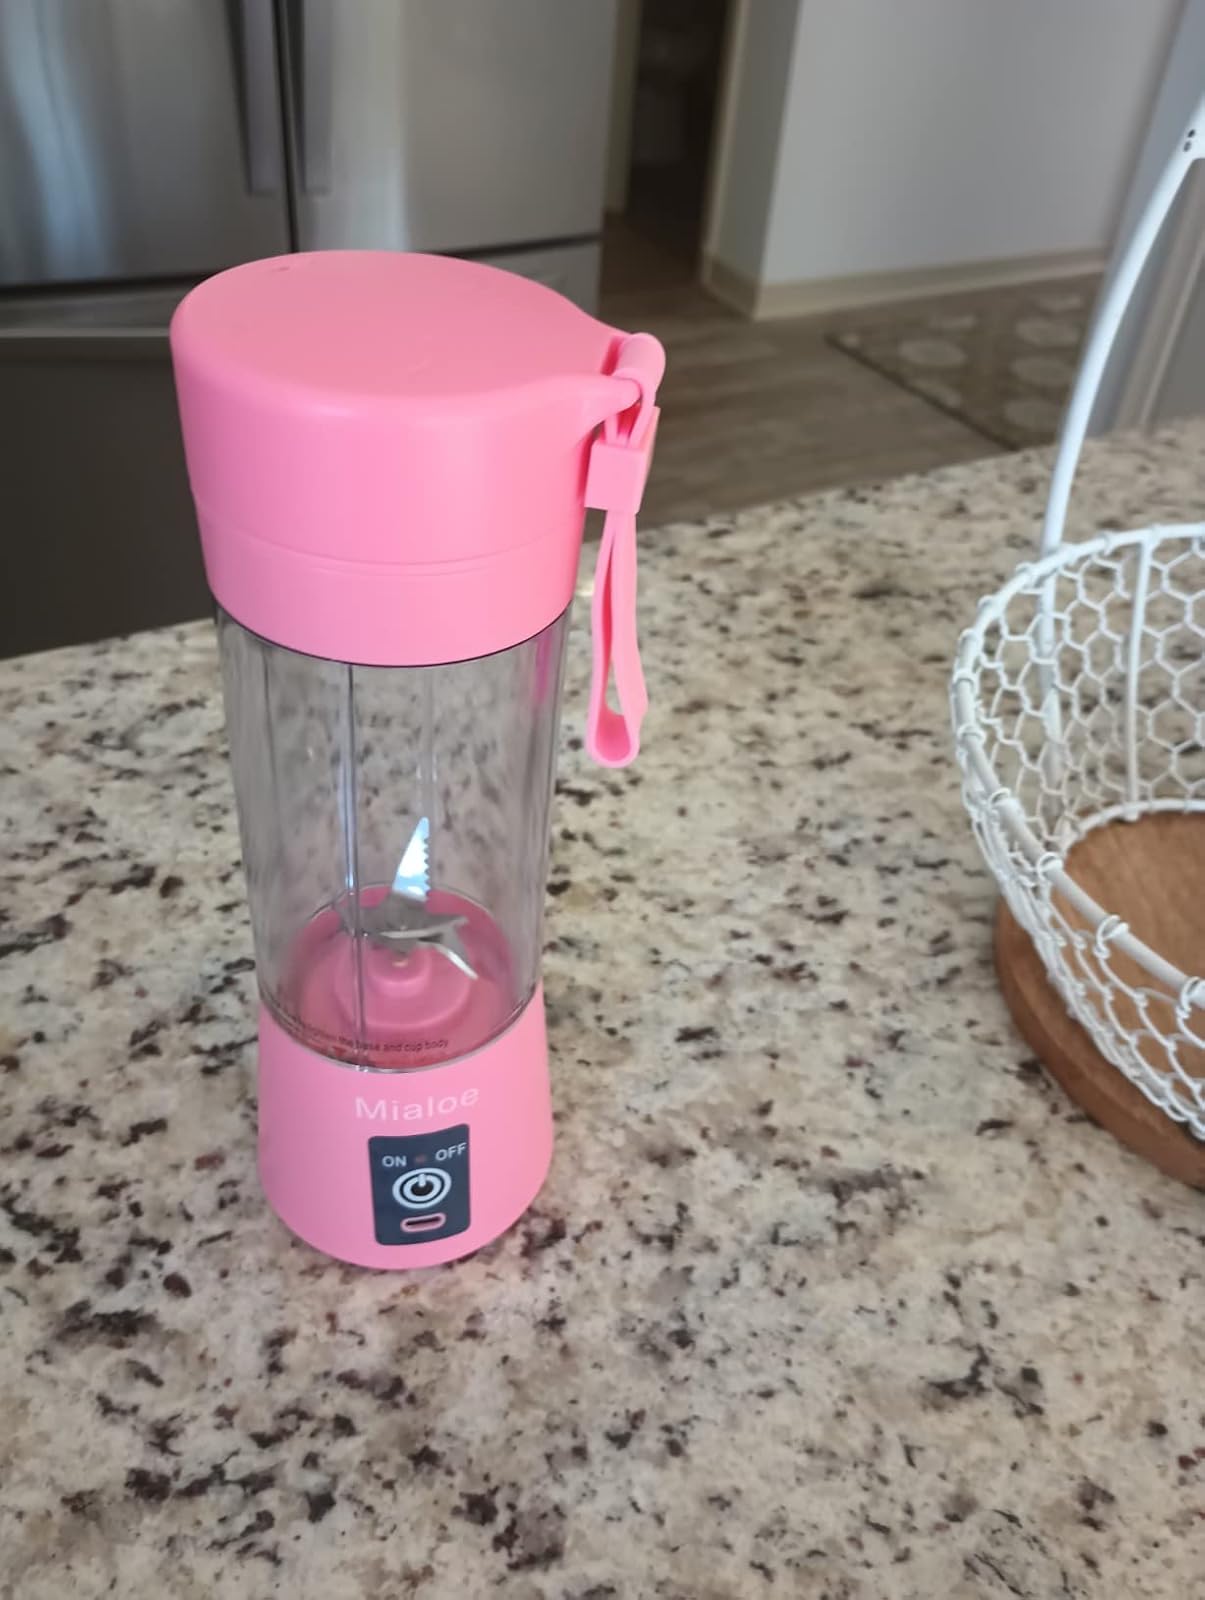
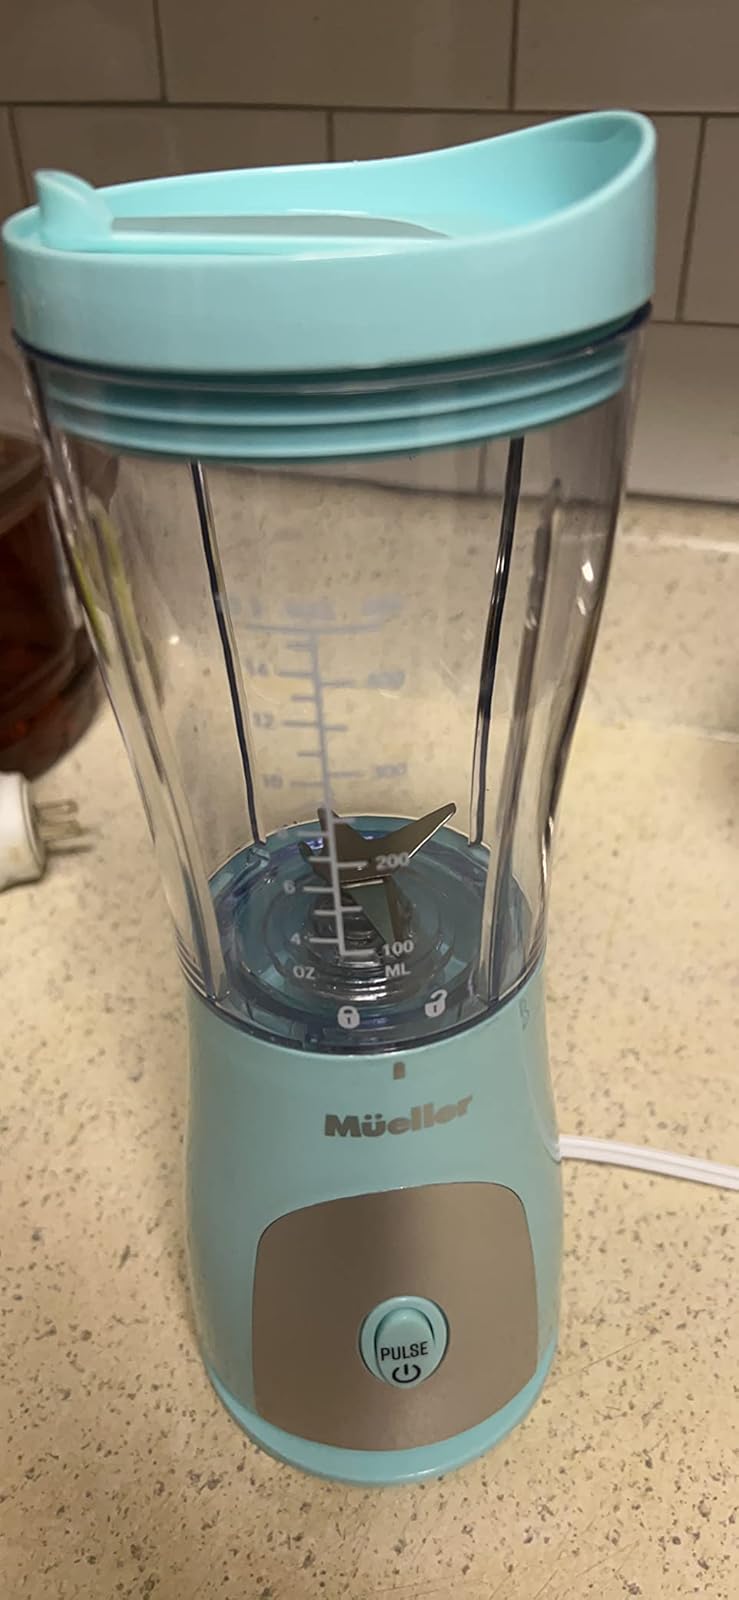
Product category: items_blender
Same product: no